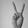
ASL letter: V